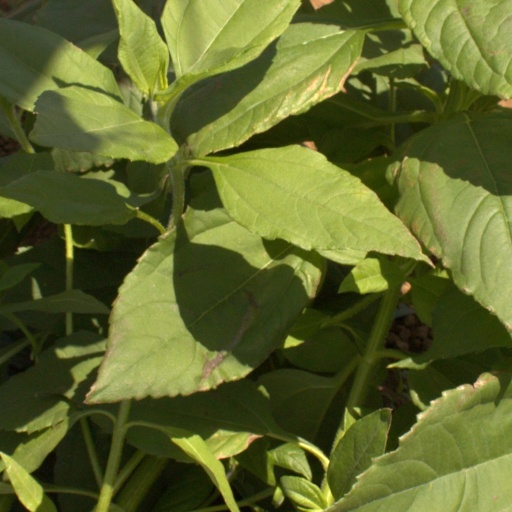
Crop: Jerusalem artichoke